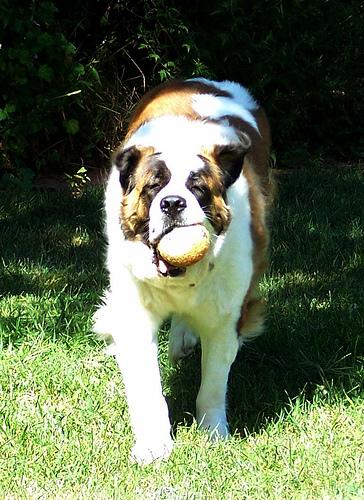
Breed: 211-n000068-Saint_Bernard